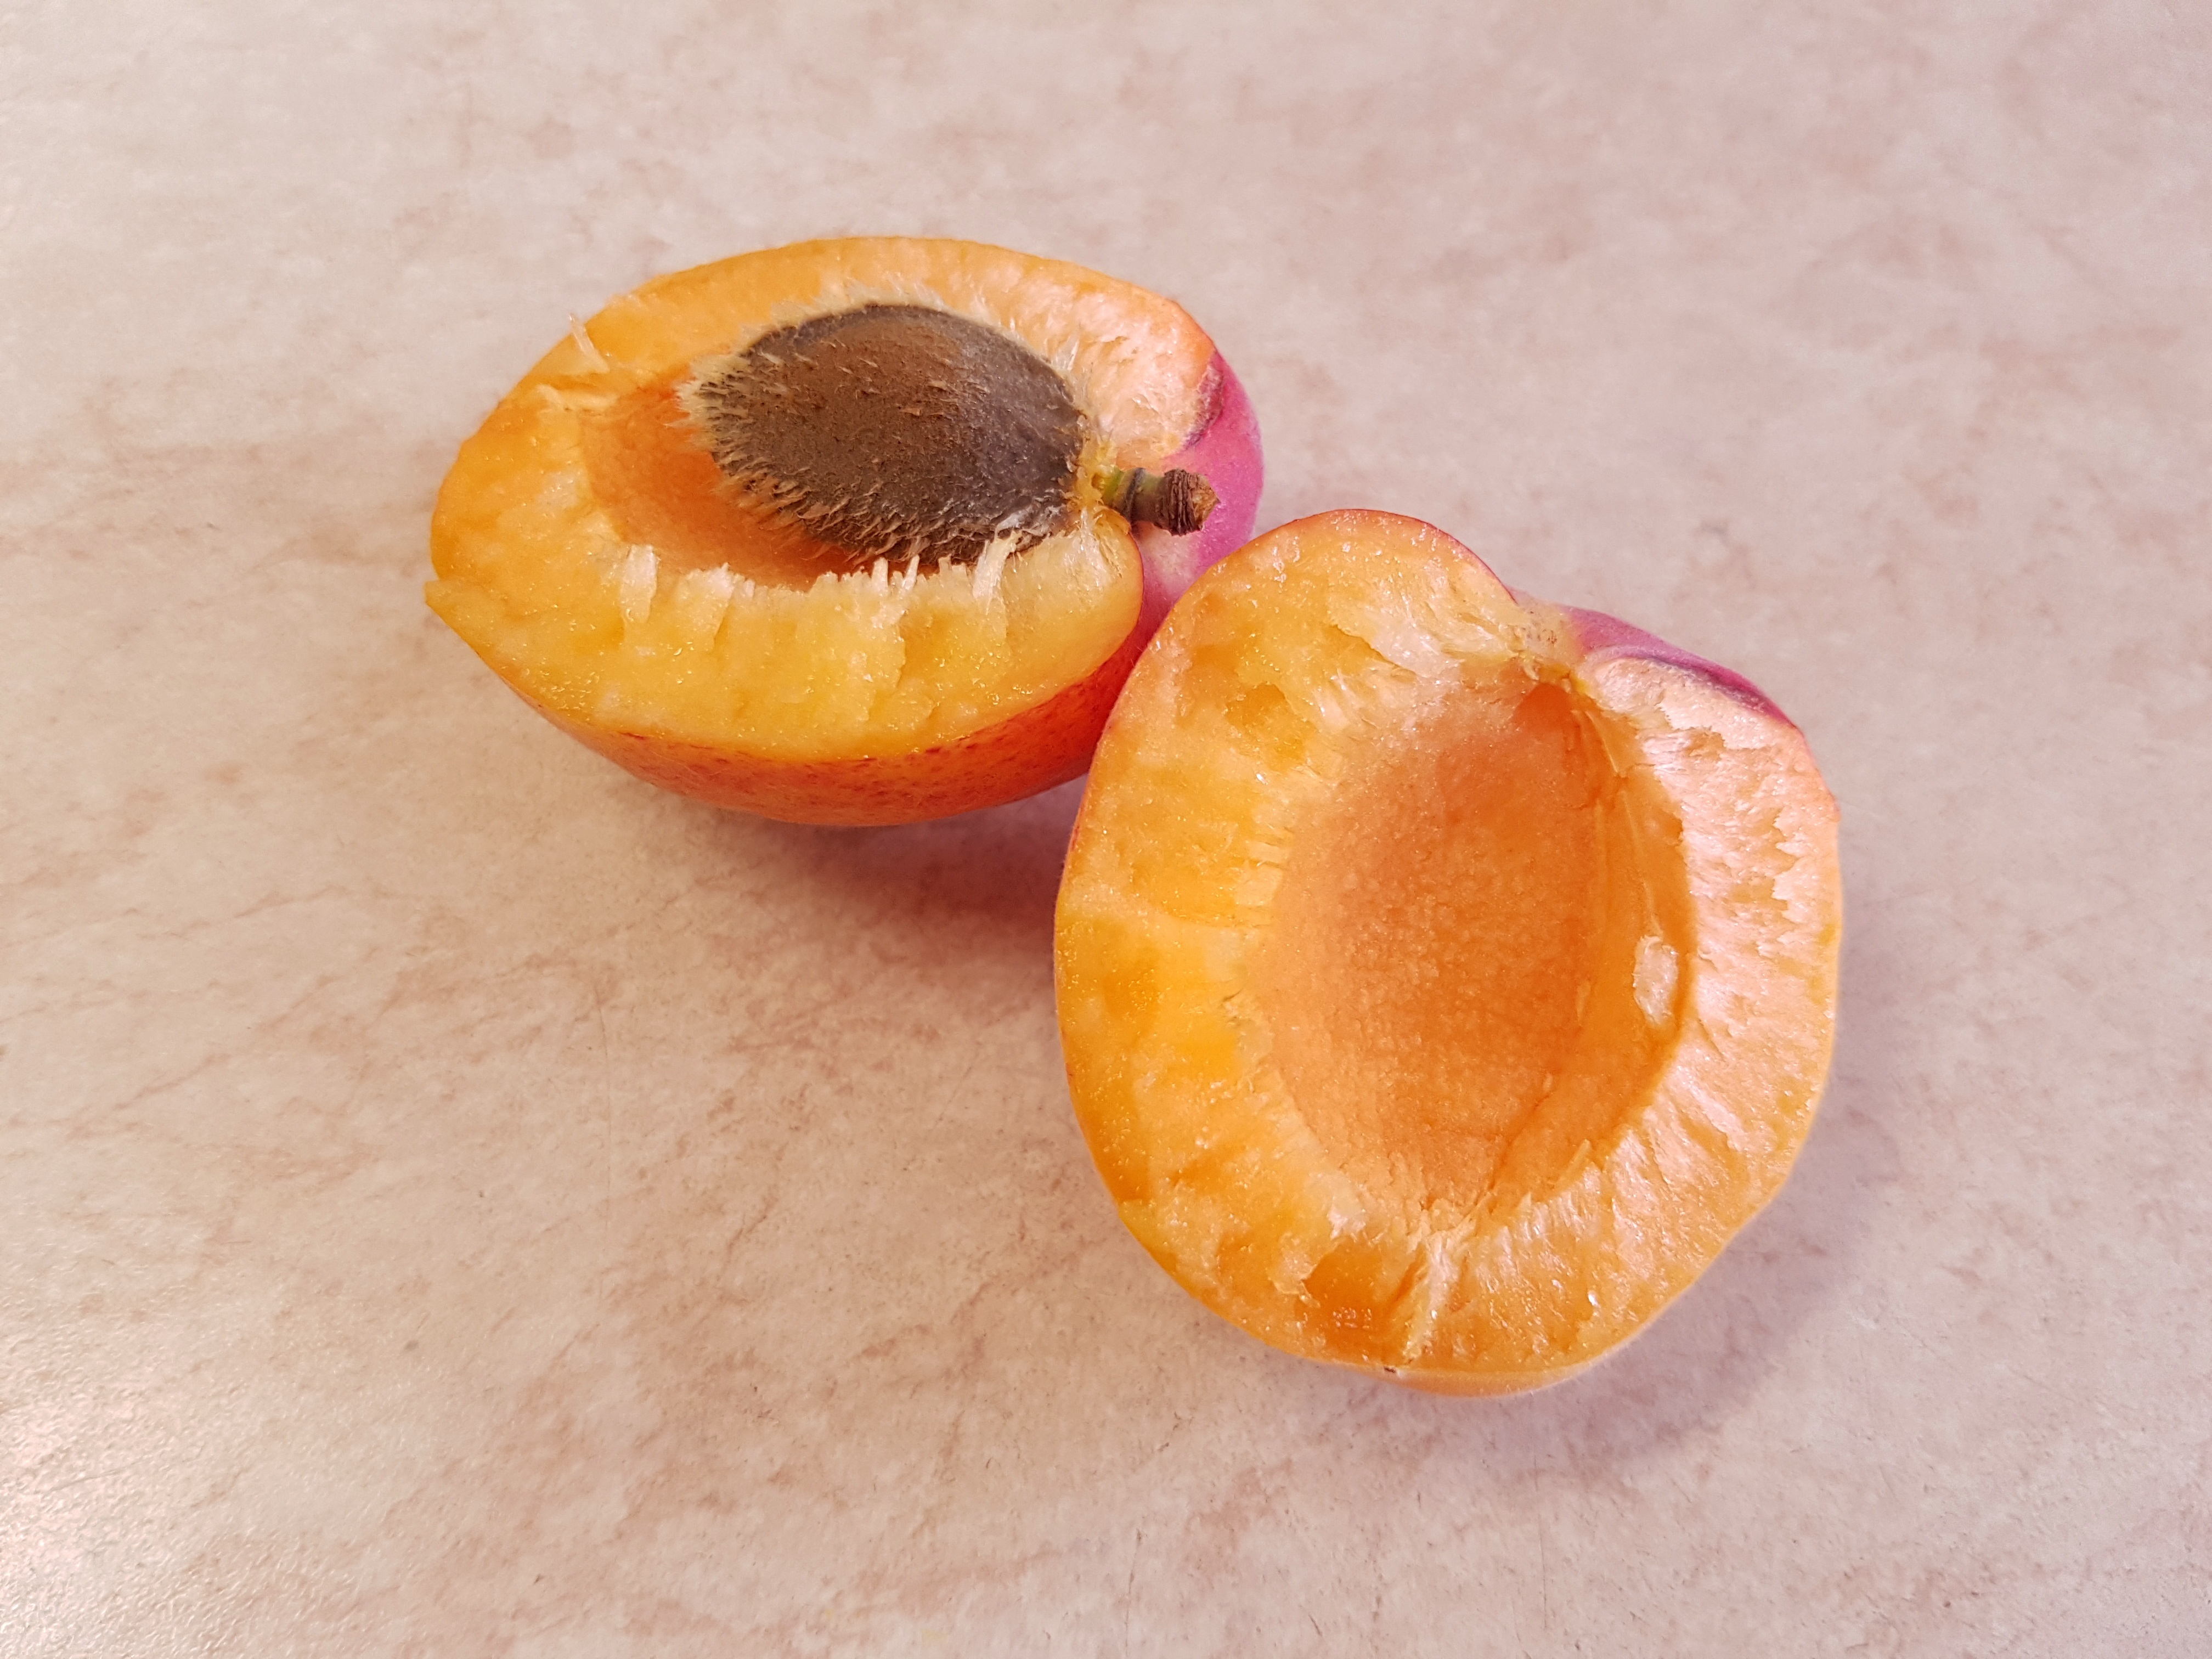
plant, fruit, sweet, summer, ripe, orange, food, produce, fresh, colorful, healthy, snack, dessert, eat, delicious, freshness, close up, apricot, vitamin, peach, bright, wooden, vegetarian, raw, clementine, diet, organic, flowering plant, rose family, land plant